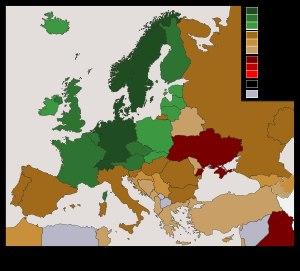
Liste de notes souveraines par pays pour les trois principales agences de notation financière : Standard & Poor's, Fitch et Moody's.